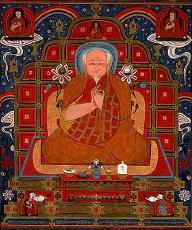
โจเกินเชอกยาพักปา

โจเกินเชอกยาพักปา (, 6 มีนาคม 1235按李學愚的《掘藏：深度探訪西藏大智成就者》：「年屆63歲的薩迦班智達，帶著他剛滿十五歲的侄兒八思巴......那一年是公元1244年。」推斷，八思巴應於1229年出生。 - 22 พฤศจิกายน 1280) หรือ พักปา เป็นพระทิเบตในนิกายซากยา และเป็นผู้ปกครองทิเบตภายใต้อำนาจของจักรวรรดิมองโกล โดยได้รับการแต่งตั้งจากกุบไล ข่าน จักรพรรดิองค์แรกแห่งราชวงศ์หยวน ชื่อในภาษาจีนมักเขียนว่า ปาซือปา (八思巴)
ไฟล์:Chogyal.JPG|thumb|220px
พักปาเป็นผู้ที่คิดประดิษฐ์อักษรพักปาขึ้นมาตามคำสั่งของกุบไลข่านโดยดัดแปลงจากอักษรทิเบต เพื่อใช้เขียนภาษามองโกเลียในแนวตั้ง และอักษรนี้ได้ถูกใช้จนตลอดช่วงยุคราชวงศ์หยวน
==อ้างอิง==
หมวดหมู่:บุคคลในยุคราชวงศ์หยวน
หมวดหมู่:กุบไล ข่าน
หมวดหมู่:ประวัติศาสตร์ทิเบต
หมวดหมู่:ศาสนาพุทธแบบทิเบต
หมวดหมู่:ผู้คิดค้นระบบการเขียน